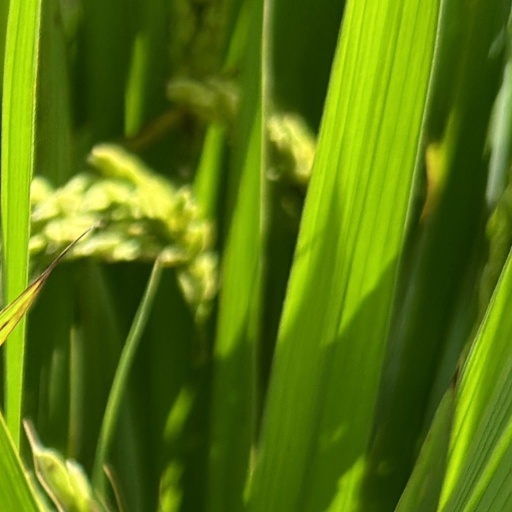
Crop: rice